Darmstadt

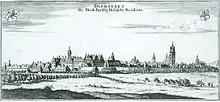
Darmstadt in 1626

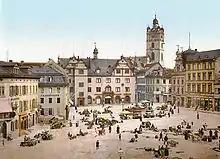
The 'Schlossplatz', a market square in front of the Ducal Palace around 1900: one of the few areas to survive in similar style after World War II

Darmstadt was chartered as a city by the Holy Roman Emperor Ludwig the Bavarian in 1330, at which time it belonged to the counts of Katzenelnbogen. The city, then called "Darmstait", became a secondary residence for the counts, with a small castle established at the site of the current, much larger edifice.